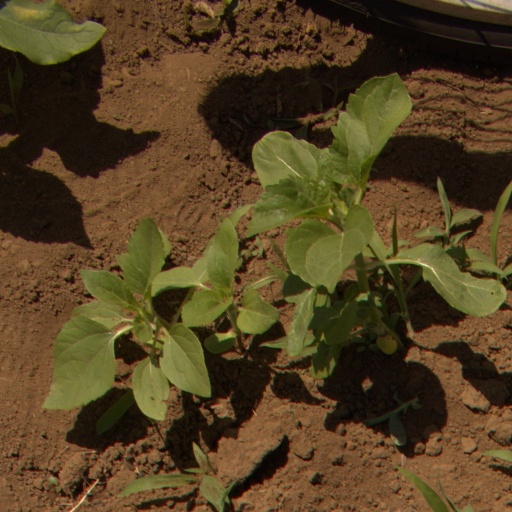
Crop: Jerusalem artichoke